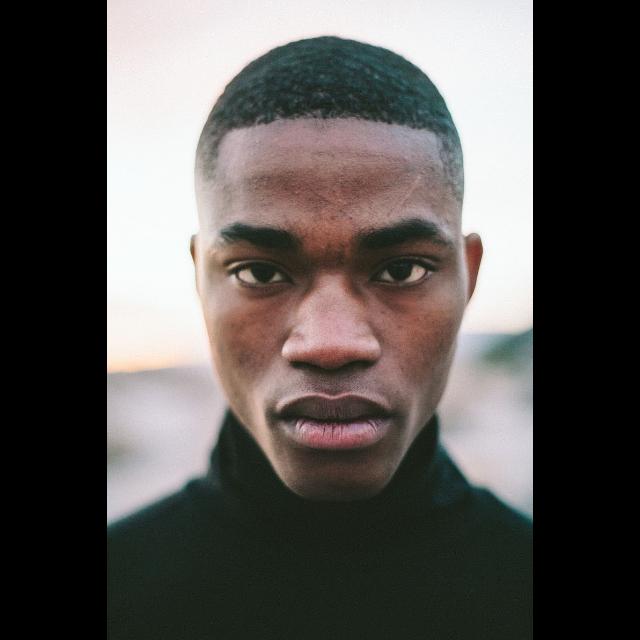
Portrait style: Real Portrait